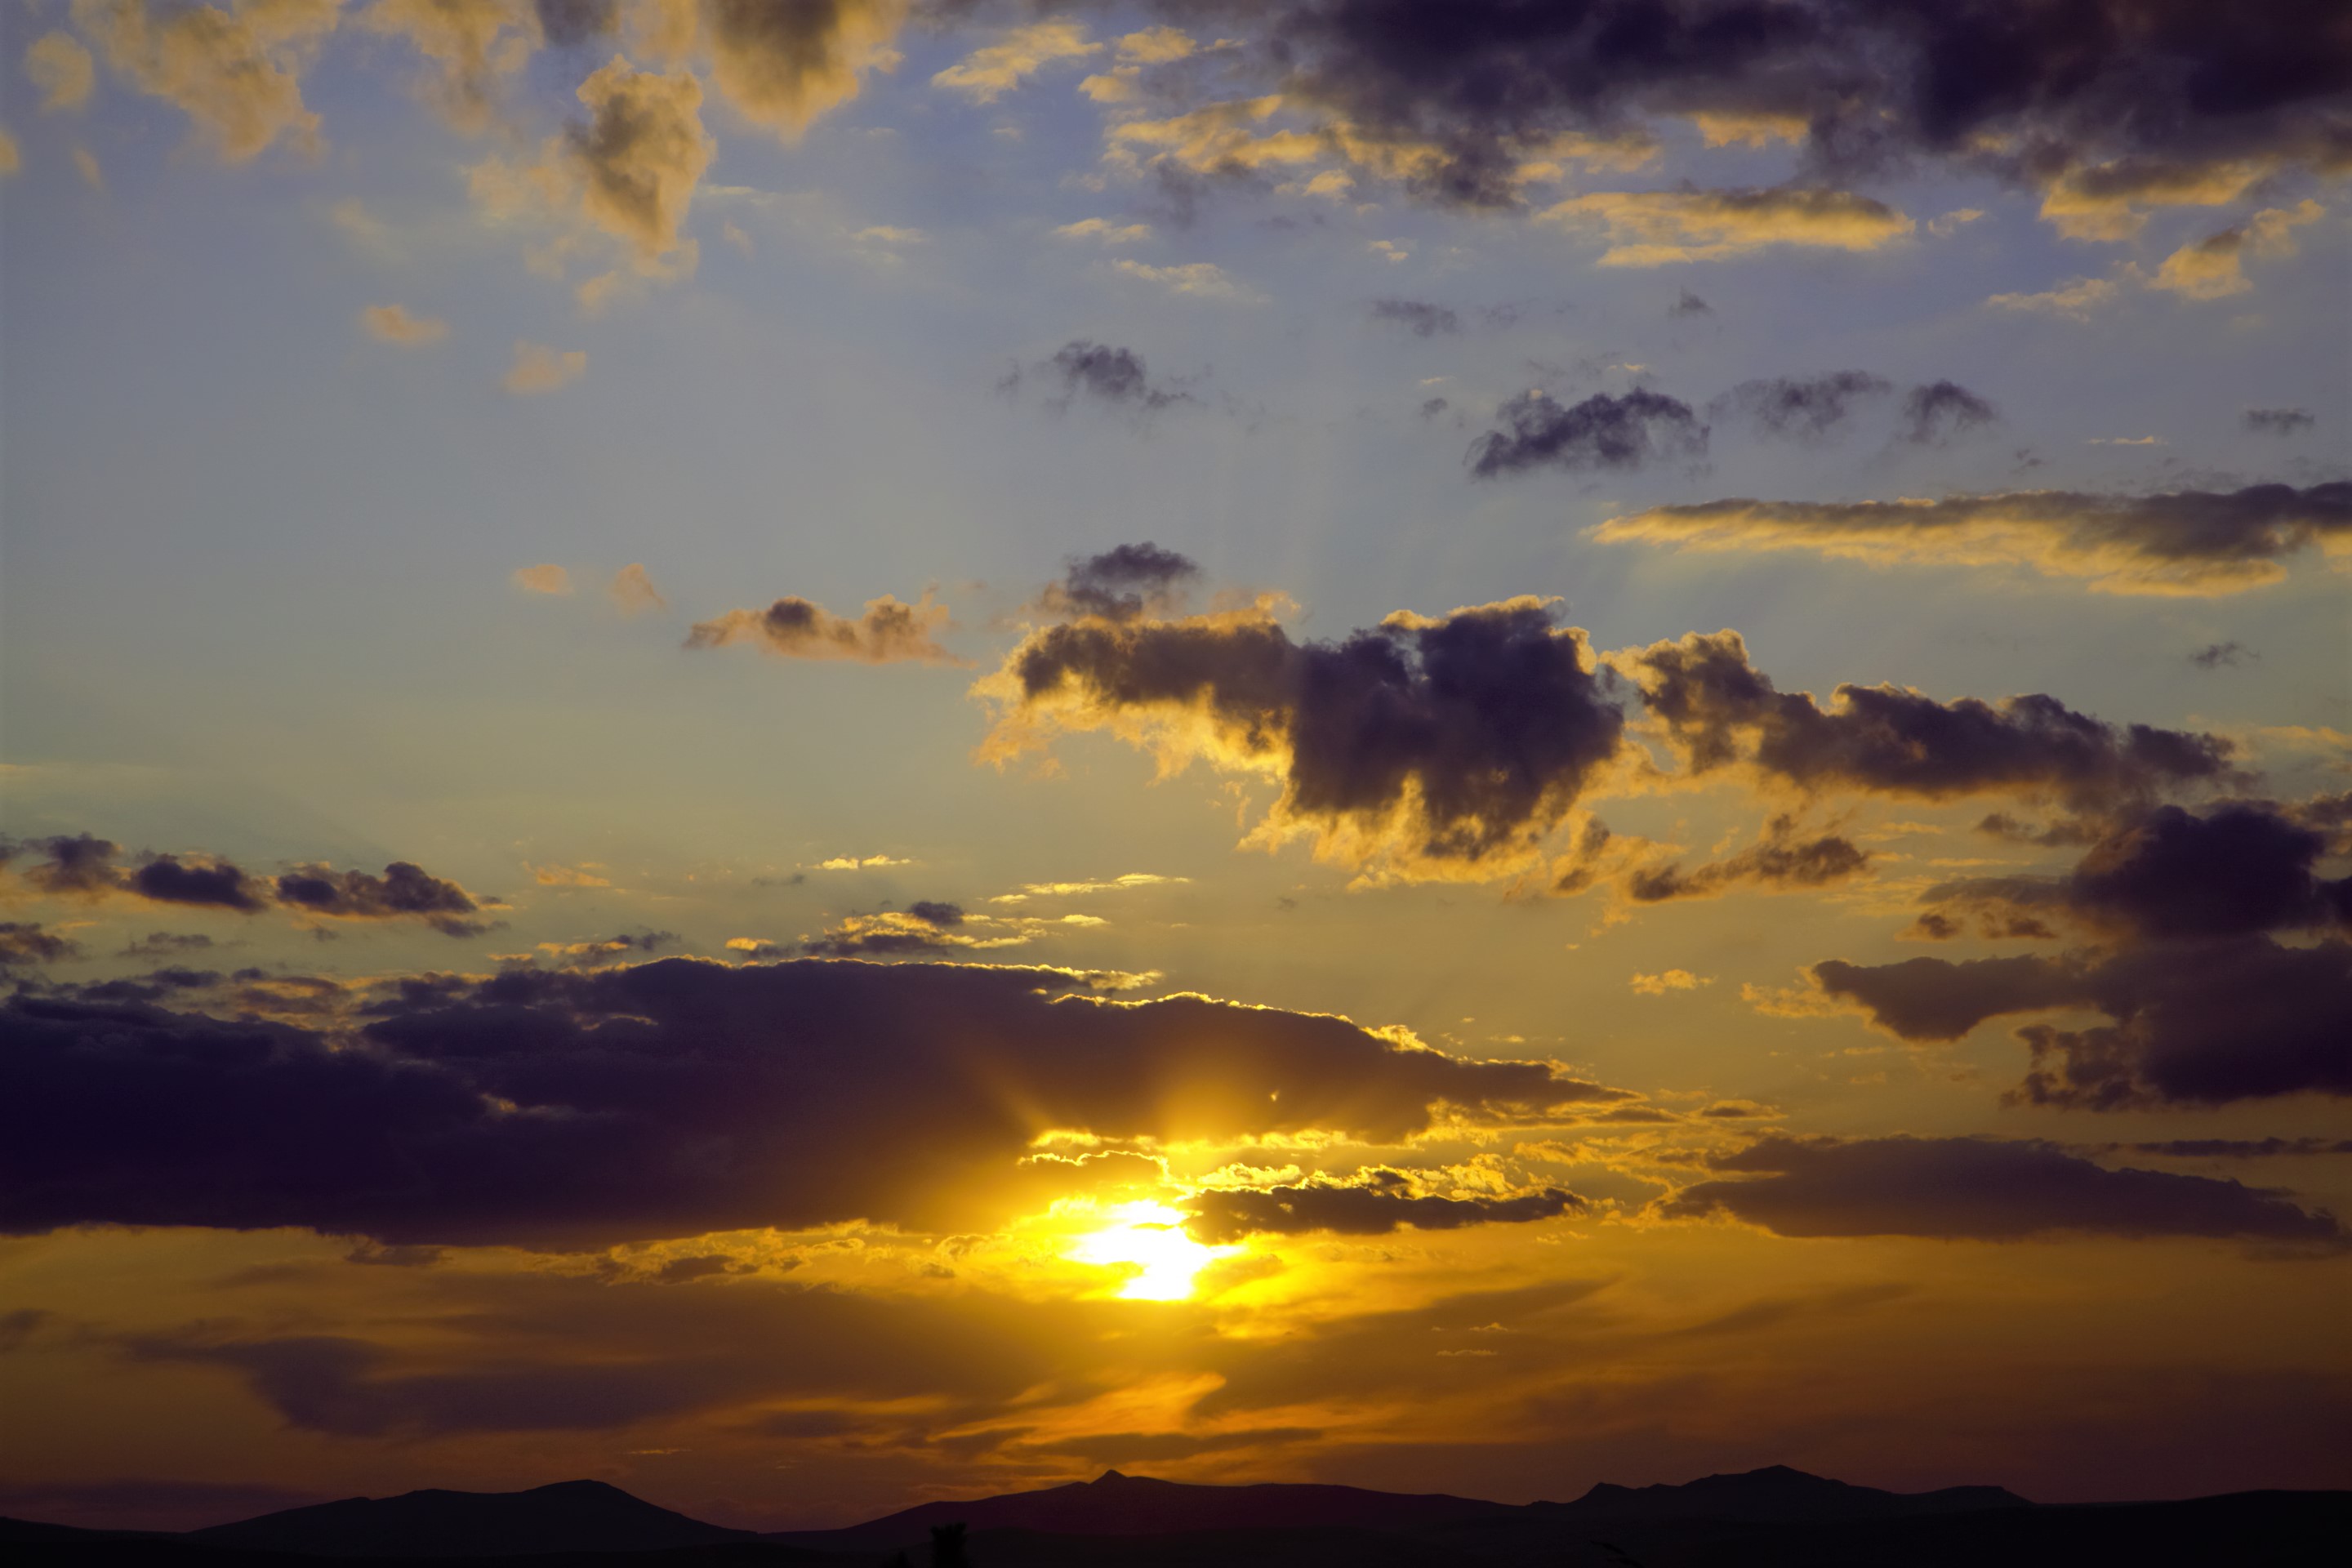
sunset, evening, nature, beautiful, birds, sky, clouds, sun, romantic, cloud, afterglow, horizon, sunrise, daytime, cumulus, dusk, atmosphere, morning, atmospheric phenomenon, sunlight, tree, dawn, meteorological phenomenon, calm, sea, rural area, landscape, red sky at morning, mountain, astronomical object, hill, heat, vacation